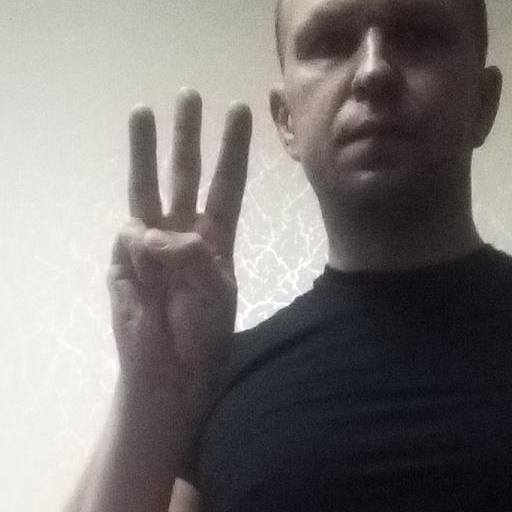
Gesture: three